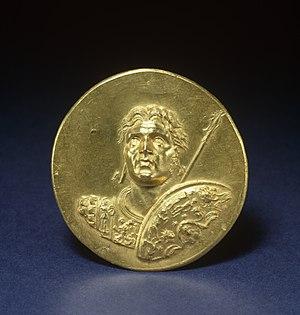
Alexandre le Grand qui bénéficie à travers l'histoire, les cultures et les religions d'une grande postérité, a été le sujet de très nombreuses œuvres d'art de l'Antiquité jusqu'à nos jours, faisant de lui l'une des principales figures politiques dans l'art occidental. La plupart des œuvres contemporaines ou originales ont disparu, même si de nombreuses copies ont été réalisées à l'époque romaine, particulièrement dans le domaine de la sculpture. Au Moyen Âge, dans la lignée du Roman d'Alexandre, l'épopée d'Alexandre s'incarnent dans de nombreuses publications littéraires pour devenir l'un des mythes les plus diffusés dans le temps et dans l'espace. À l'époque moderne, Alexandre est un thème privilégié dans la peinture. De nos jours il fait partie de la culture populaire en tant que sujet de romans historiques, de chansons ou de jeux vidéo.